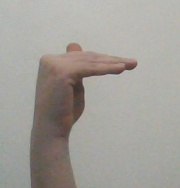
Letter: khaa